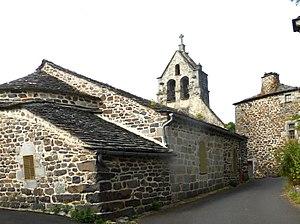
L'église Montusclat (Haute-Loire) Août 2017
Montusclat est une commune française située dans le département de la Haute-Loire en région Auvergne-Rhône-Alpes.